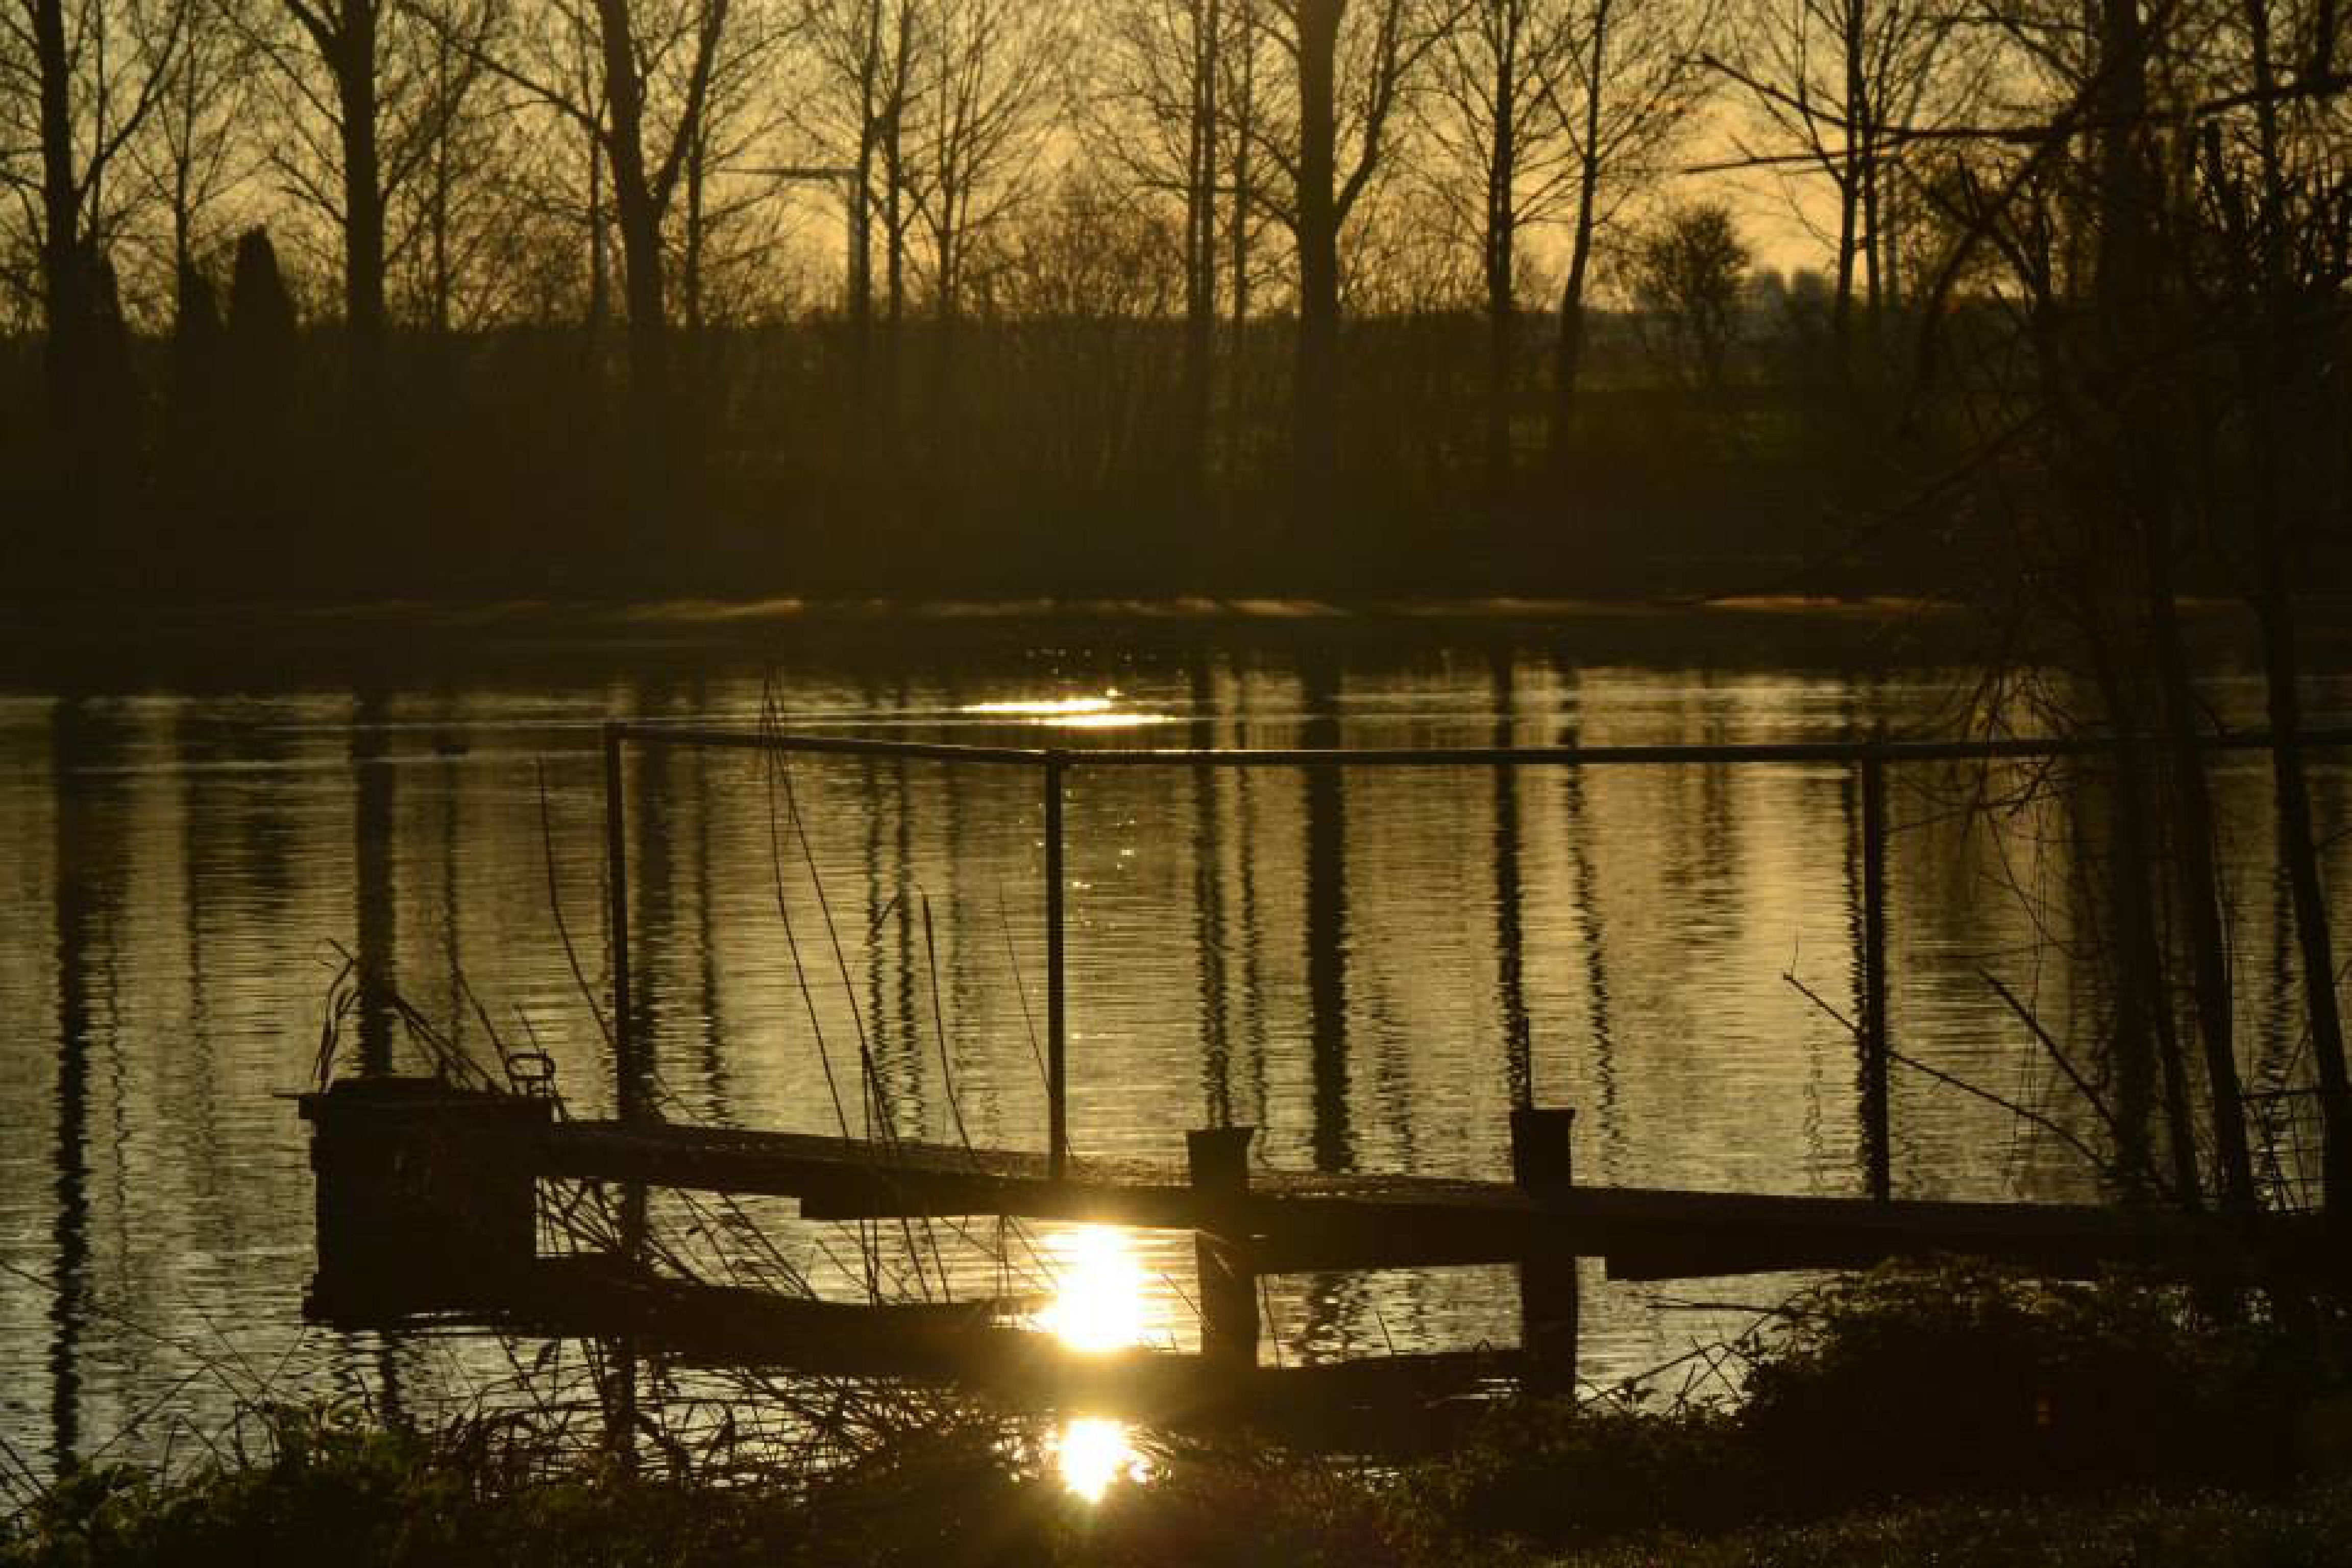
landscape, tree, water, nature, branch, light, sun, sunrise, sunset, mist, night, sunlight, morning, lake, dawn, river, dusk, pond, evening, reflection, autumn, darkness, pontoon, atmospheric phenomenon, woody plant, break of dawn